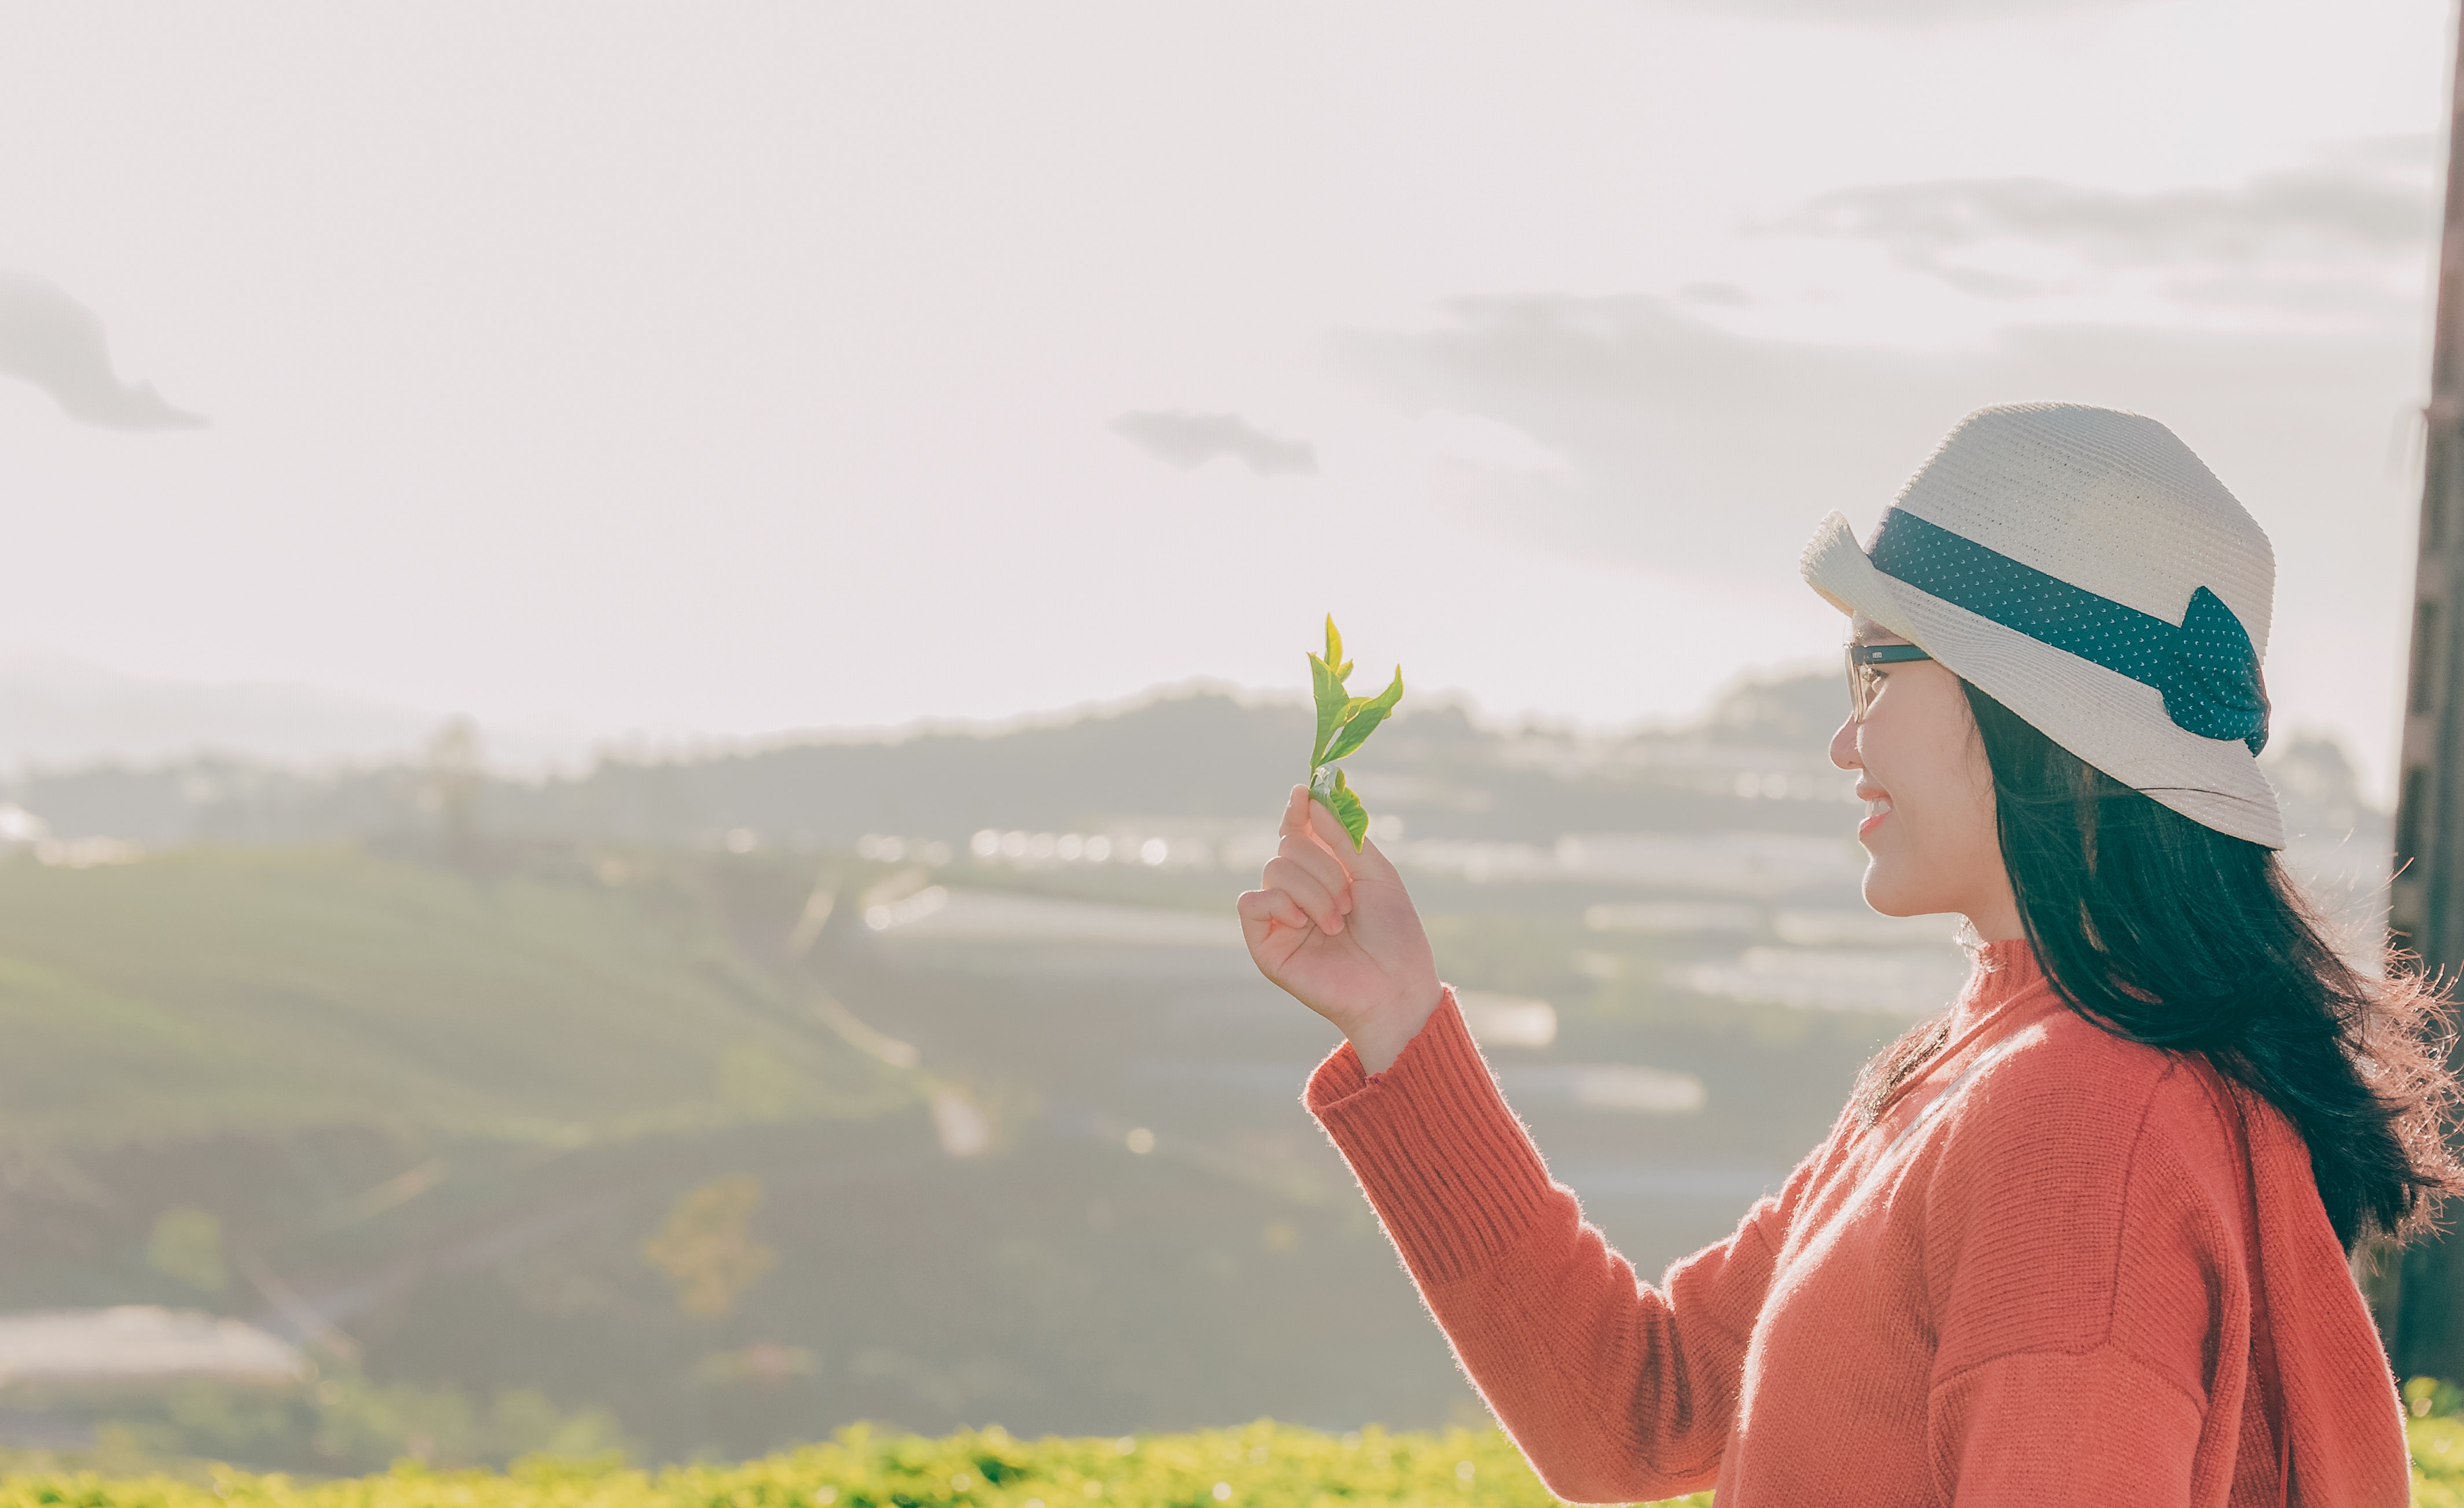
green, sky, atmospheric phenomenon, yellow, cloud, grassland, travel, photography, headgear, grass, haze, hand, landscape, smile, vacation, plant, happy, tourism, gesture, hill